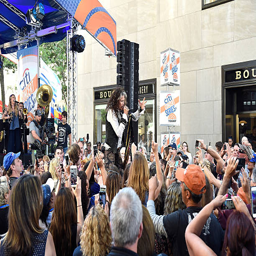
hard rock artist performs on today .